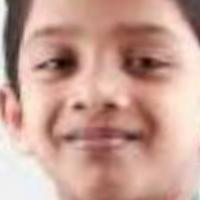
Age group: age 01-10